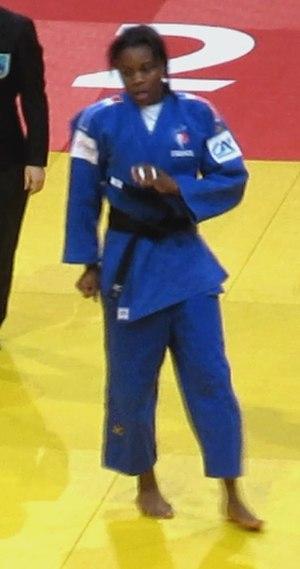
Madeleine Malonga au Grand Slam de Paris 2018
Madeleine Malonga, née le 25 décembre 1993 à Soisy-sous-Montmorency, est une judokate française licenciée à l’Étoile Sportive de Blanc-Mesnil depuis 2016. Après un titre de championne d'Europe lors de l'édition de 2018, elle remporte l'année suivante une médaille de bronze lors des Jeux européens, puis remporte la méme année son premier titre mondial lors de l'édition 2019 de Tokyo.